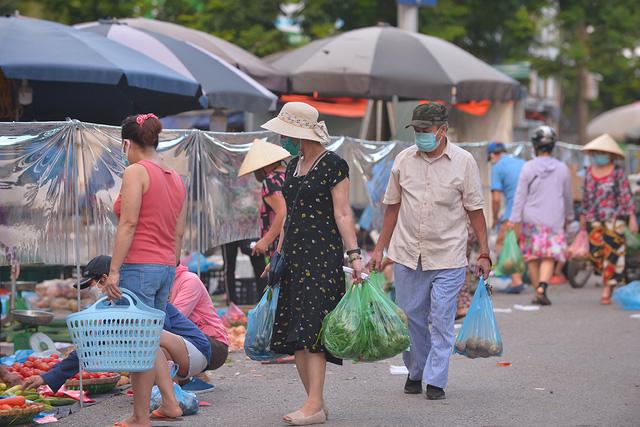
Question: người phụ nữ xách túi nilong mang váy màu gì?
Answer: mang váy màu đen